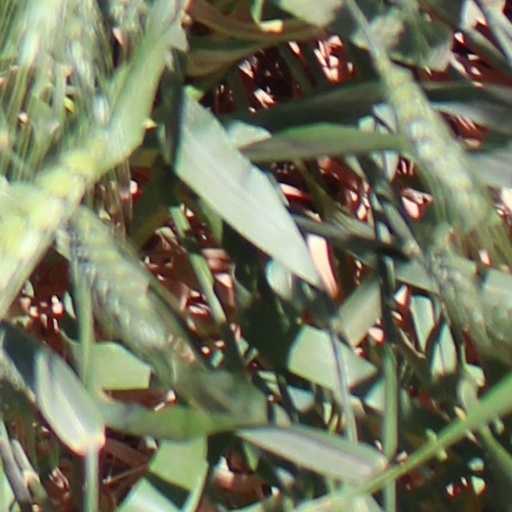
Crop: wheat